Sipalay

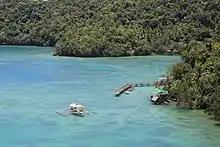
Pump boat in Sipalay as viewed from Perth Paradise Resort

Airline company Air Juan offers services from Cebu, Iloilo and Puerto Princesa via the Sipalay Airport.